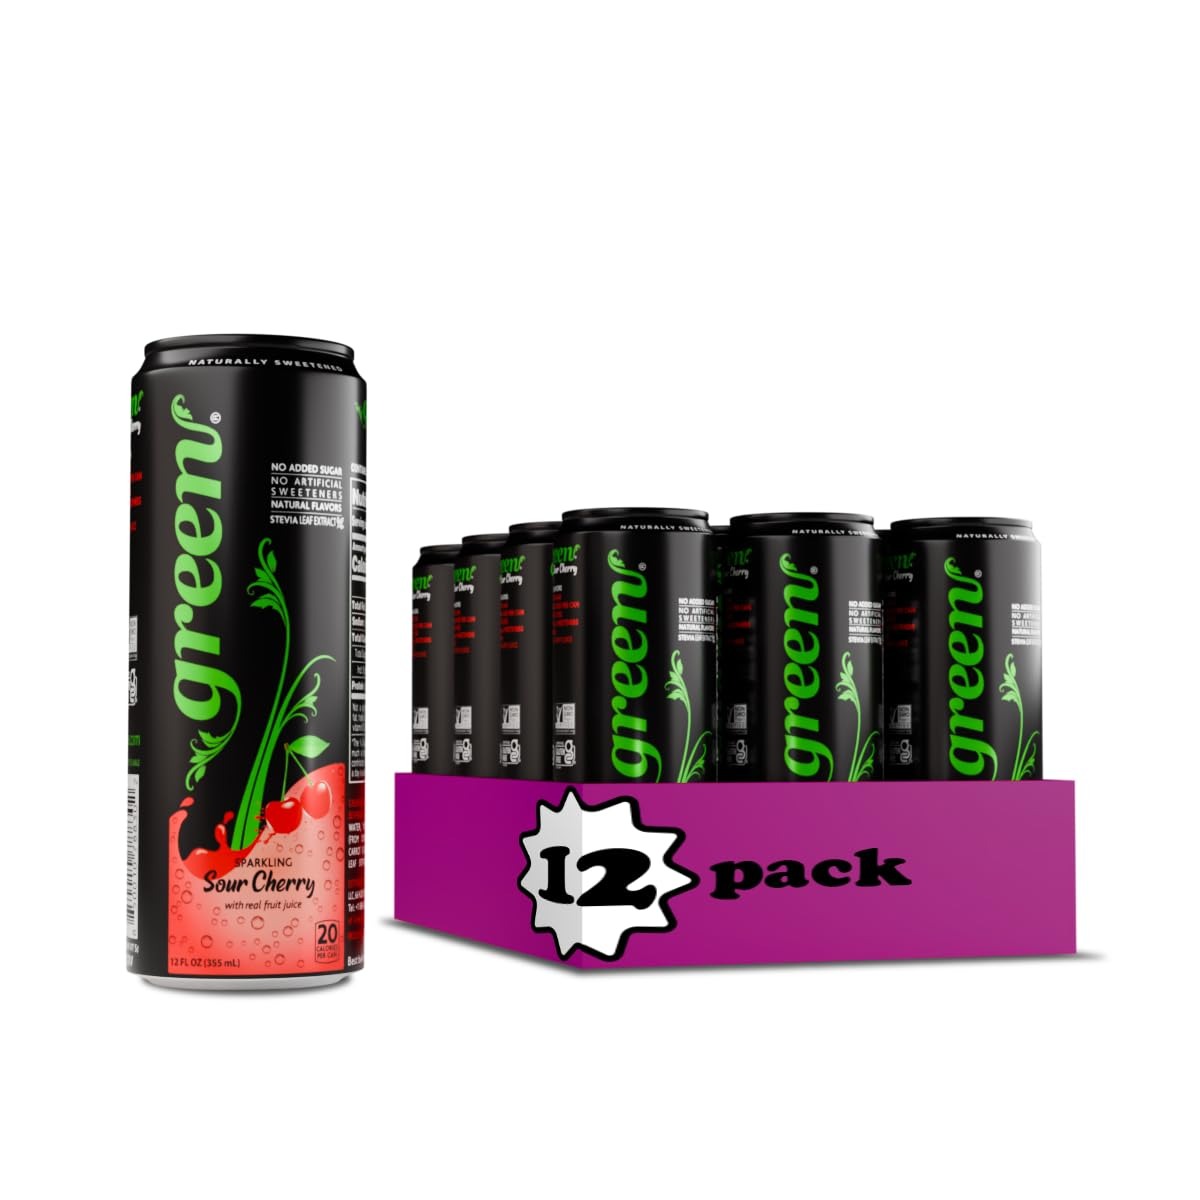
Item Name: Green Sour Cherry- No added Sugar, 10% Real Sour Cherry Juice, 20 Calories per can, Naturally Sweetened with 100% Stevia Leaf Extract, Carbonated Soda, 12 Fl Oz each can - Pack of 12
Bullet Point 1: 🍒 Green Flavors Sour Cherry : Our Sour Cherry combines the rich, distinct juice of cherries with just the right amount of tartness to keep it light. Enjoy a refreshing drink with 10% real fruit juice, no added sugar, and no caffeine.
Bullet Point 2: ♥ GREAT TASTING, HEALTHY SODA : Green Flavors combines great taste with natural ingredients Our Sour Cherry soda contains no caffeine, zero aspartame, zero added sugar, zero preservatives, and zero phosphoric acid.
Bullet Point 3: 🌿NO ADDED SUGAR: Stevia puts the Green in our Green Flavors. Naturally grown, Stevia offers all the enjoyment of sugar without any of the calories. Our Sour Cherry flavor contains a low, natural sugar content from real fruit juice. Making it the ideal stevia soda.
Bullet Point 4: 🔋 ALL NATURAL INGREDIENTS: Refresh your day with a carbonated beverage that contains real fruit juice, no artificial flavors, or sweeteners.
Bullet Point 5: 💯 PERFECT DIET SODA: With all natural, no added sugar, gluten free, non-gmo, and UO Kosher certified ingredients. Green Flavors will help you with you maintain your Keto, Paleo, Low Carb, Low Sugar, Gluten Free, or Kosher Diet.
Value: 12.0
Unit: Fl Oz

Price: 16.99